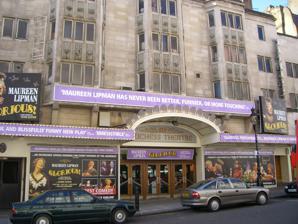
Building: Duchess Theatre
Country: United Kingdom
Year built: 1929
Theatre in London, England Duchess Theatre Glorious at the Duchess Theatre in 2006 Address Catherine Street London , WC2 United Kingdom Coordinates 51°30′44″N 0°07′10″W / 51.51226°N 0.11957°W / 51.51226; -0.11957 Public transit Covent Garden ; Temple Owner Nimax Theatres Designation Grade II Type West End theatre Capacity 494 on 2 levels Production The Play That Goes Wrong Construction Opened 25 November 1929 ; 95 years ago ( 1929-11-25 ) Architect Ewen Barr Website www .nimaxtheatres .com /nimax /duchess The Duchess Theatre is a West End theatre in the City of Westminster , London, located in Catherine Street near Aldwych . The theatre opened on 25 November 1929 and is one of the smallest West End theatres with a proscenium arch . It has 494 seats on two levels. It is a Grade II Listed Building . The Duchess Theatre was purchased in 2005 by Nica Burns and Max Weitzenhoffer forming part of the Nimax Theatres group. History The Duchess Theatre was designed by Ewen Barr and constructed by F. G. Minter Ltd for Arthur Gibbons. The theatre is built with stalls below street level, both to overcome the scale of the site and to maintain the rights of neighbours to ancient lights . The theatre opened on 25 November 1929 with a play called Tunnel Trench by Hubert Griffith. The interior decoration scheme was introduced in 1934 under the supervision of Mary Wyndham Lewis, wife of J. B. Priestley . The original interiors were Art Deco in style, designed by Marc Henri and Gaston Laverder. These were later redesigned by Mary Wyndham-Lewis. The only remaining features of the original decorations in the auditorium are two bas-reliefs by Maurice Lambert, flanking the proscenium arch. Notable productions Noël Coward's Blithe Spirit , which transferred from the Piccadilly Theatre to the St. James's Theatre before moving to the Duchess Theatre where it completed a record run of 1,997 performances in 1942. Bill Naughton 's play Alfie played at the Duchess in 1962. Famously, Lewis Gilbert saw the play and immediately contacted the writer with a view to a screen transfer. Tom Eyen 's The Dirtiest Show in Town ran for just under 800 performances in the 1970s. In December 1974, Oh! Calcutta! transferred to the Duchess Theatre from the Royalty Theatre . Oh! Calcutta! remained at the Duchess until 1980. The Players' Theatre Company presented their Late Joys Victorian Music hall programme between 1987 and 1990. Marc Camoletti's Don't Dress For Dinner which transferred to the Duchess from the Apollo Theatre in October 1992 and stayed until 1 March 1997. The Royal Shakespeare Company 's The Herbal Bed by Peter Whelan which ran for six months from April to October 1997. Mischief 's The Play That Goes Wrong which opened in 2014 and is still running, making it the longest-running play at The Duchess Theatre since it opened in 1929. Production history 1929 – Opened on 25 November with Tunnel Trench , a play featuring Emlyn Williams in the cast. 1930 – The Duchess hosted the shortest run in West End history when The Intimate Revue closed without completing its first performance. 1932 – Frank Vosper starred as King Henry VIII in The Rose Without a Thorn and Jessica Tandy and Cathleen Nesbitt appeared in Christa Winsloe 's Children in Uniform , directed by Leontine Sagan . 1933 – J B Priestley 's Laburnum Grove . 1934 – J B Priestley joined the management of the theatre, producing his own play Eden End with Ralph Richardson . 1935 – Cornelius , again by Priestley and starring Richardson, and the psychological thriller Night Must Fall with Emlyn Williams as both author and star. 1936 – Murder in the Cathedral by T S Eliot . 1937 – Time and the Conways , again by Priestley. Mile Away Murder by Anthony Armstrong 1939 – Emlyn Williams's The Corn Is Green , starring the author and Sybil Thorndike , was playing at the time of compulsory closure due to the outbreak of war. The Playboy of the Western World . 1942 – Skylark with John Clements and Constance Cummings . Noël Coward 's Blithe Spirit , with Margaret Rutherford , transferred from the Piccadilly Theatre to complete a run of 1,997 performances. 1947 – Priestley's The Linden Tree with Lewis Casson and Sybil Thorndike played 400 performances. 1948 – Angela Baddeley in a revival of Eden End . 1949 – Lewis Casson and Sybil Thorndike were re-united in The Foolish Gentlewoman . 1950 – The Holly and the Ivy by Wynyard Browne , featured Bryan Forbes . 1951 – Thora Hird and Dandy Nichols in The Happy Family . 1952 – Kenneth More and Peggy Ashcroft in Terence Rattigan 's The Deep Blue Sea . 1954 – The Manor of Northstead by William Douglas Home 1955 – The Scandalous Affair of Mr Kettle and Mrs Moon , a comedy in three acts by J. B. Priestley. 1958 – The Unexpected Guest by Agatha Christie . 1960 – Harold Pinter 's first West End success The Caretaker with Donald Pleasence and Alan Bates . 1960 – Go Back for Murder by Agatha Christie 1961 – Impresario Peter Saunders acquired the lease, coinciding with a transfer of Good Night Mrs Puffin . 1962 – Rule of Three by Agatha Christie. 1963 – Bill Naughton's Alfie and the return of Sybil Thorndike in William Douglas-Home 's The Reluctant Peer . 1965 – The long-running Boeing Boeing transferred from the Apollo. 1967 – Wait Until Dark . 1969 – The musical Dames at Sea and The Old Ladies starring Joyce Carey , Joan Miller and Flora Robson . 1970 – Diana Dors in Three Months Gone . 1971 – The Dirtiest Show in Town . 1973 – Rattigan's In Praise of Love . 1974 – Oh! Calcutta! transferred from the Royalty and remained in residence until 1980 with a total of 3,918 performances. 1980 – Maria Aitken and Michael Jayston in a revival of Coward's Private Lives . 1984 – Snoopy!!! The Musical with Teddy Kempner and Susie Blake. 1985 – Dorothy Tutin and Colin Blakeley in a trio of Pinter plays called collectively Other Places . 1986 – The freehold of the theatre was acquired by Stoll Moss Theatres Ltd , presenting George Cole in A Month of Sundays , followed by a transfer from the Garrick of the long-running comedy No Sex Please, We're British . 1987 – The Players' Theatre took up residence for two and a half years while their new theatre in Villiers Street was under construction. 1990 – Ray Cooney 's long-running farce Run for Your Wife transferred to the Duchess to complete its nine-year West End run. 1991 – An Evening with Gary Lineker . 1992 – Don't Dress for Dinner by Marc Camoletti transferred from the Apollo and kept audiences happy for a further four and a half years. 1997 – Maureen Lipman 's one-woman show Live and Kidding was followed by the Royal Shakespeare Company 's production of Peter Whelan 's The Herbal Bed and the comedy whodunnit Scissor Happy . 1998 – Michael Williams starred as John Aubrey in the one-man play Brief Lives , Eileen Atkins and Michael Gambon played for ten weeks in the RSC 's The Unexpected Man and Michael Codron and Lee Dean transferred their production of Alan Ayckbourn 's Things We Do for Love from the Gielgud . 1999 – The National Theatre 's production of Copenhagen by Michael Frayn opened with its original cast of Sara Kestelman , David Burke and Matthew Marsh . 2000 – In January the Duchess became a Useful Theatre when Lord Lloyd-Webber's Really Useful Group and Bridgepoint Capital purchased Stoll Moss Theatres Ltd. 2001 – The auditorium was transformed to recreate the Cottesloe in the round layout for Blue/Orange by Joe Penhall , with Bill Nighy and the original National Theatre cast. This was followed by the Irish comedy Alone it Stands . 2002 – Life After George with Stephen Dillane . The Glee Club and David Hare returned to the West End with Via Dolorosa before the opening of Alan Ayckbourn's Damsels in Distress . 2003 – The year started with Gyles Brandreth 's Zipp! Through the Leaves and Harold Pinter's Betrayal . 2004 – Hershey Felder as George Gershwin Alone . Coyote on a Fence and Novel Theatre Company's adaptation of Little Women . 2005 – David Suchet in Man and Boy by Terence Rattigan, The Birthday Party revived with Eileen Atkins and Henry Goodman , and Maureen Lipman in Glorious by Peter Quilter . 2006 – Stones in His Pockets by Marie Jones, starring Conrad Kemp and John Cronin. 2007 – The musical Buddy – The Buddy Holly Story . 2009 – Plague Over England with Michael Feast and Celia Imrie , Collaboration and Taking Sides , with Michael Pennington and David Horowitz , and Endgame with Mark Rylance , Simon McBurney , Miriam Margolyes and Tom Hickey . 2010 – Morecambe starring Bob Golding , Ghosts starring Lesley Sharp , The Fantasticks , and Krapp's Last Tape starring Michael Gambon . 2011 – Simon Gray's Butley starring Dominic West and Paul McGann , Ruby Wax : Losing It , and The Pitmen Painters . 2012 – The RSC's Written on the Heart , The Hurly Burly Show , Our Boys starring Laurence Fox and Arthur Darvill . 2013 – Alan Bennett 's Untold Stories starring Alex Jennings , August Wilson 's Fences starring Lenny Henry and Bertolt Brecht's The Resistible Rise of Arturo Ui starring Henry Goodman . 2014 – Bakersfield Mist starring Kathleen Turner , then The Play That Goes Wrong (Winner of the 2015 Olivier Award for Best New Comedy and Best New Comedy at the WhatsOnStage.com Awards in 2014. Written by the Mischief Theatre Company ) See also List of London theatres List of West End musicals List of notable musical theatre productions Musical theatre References Citations